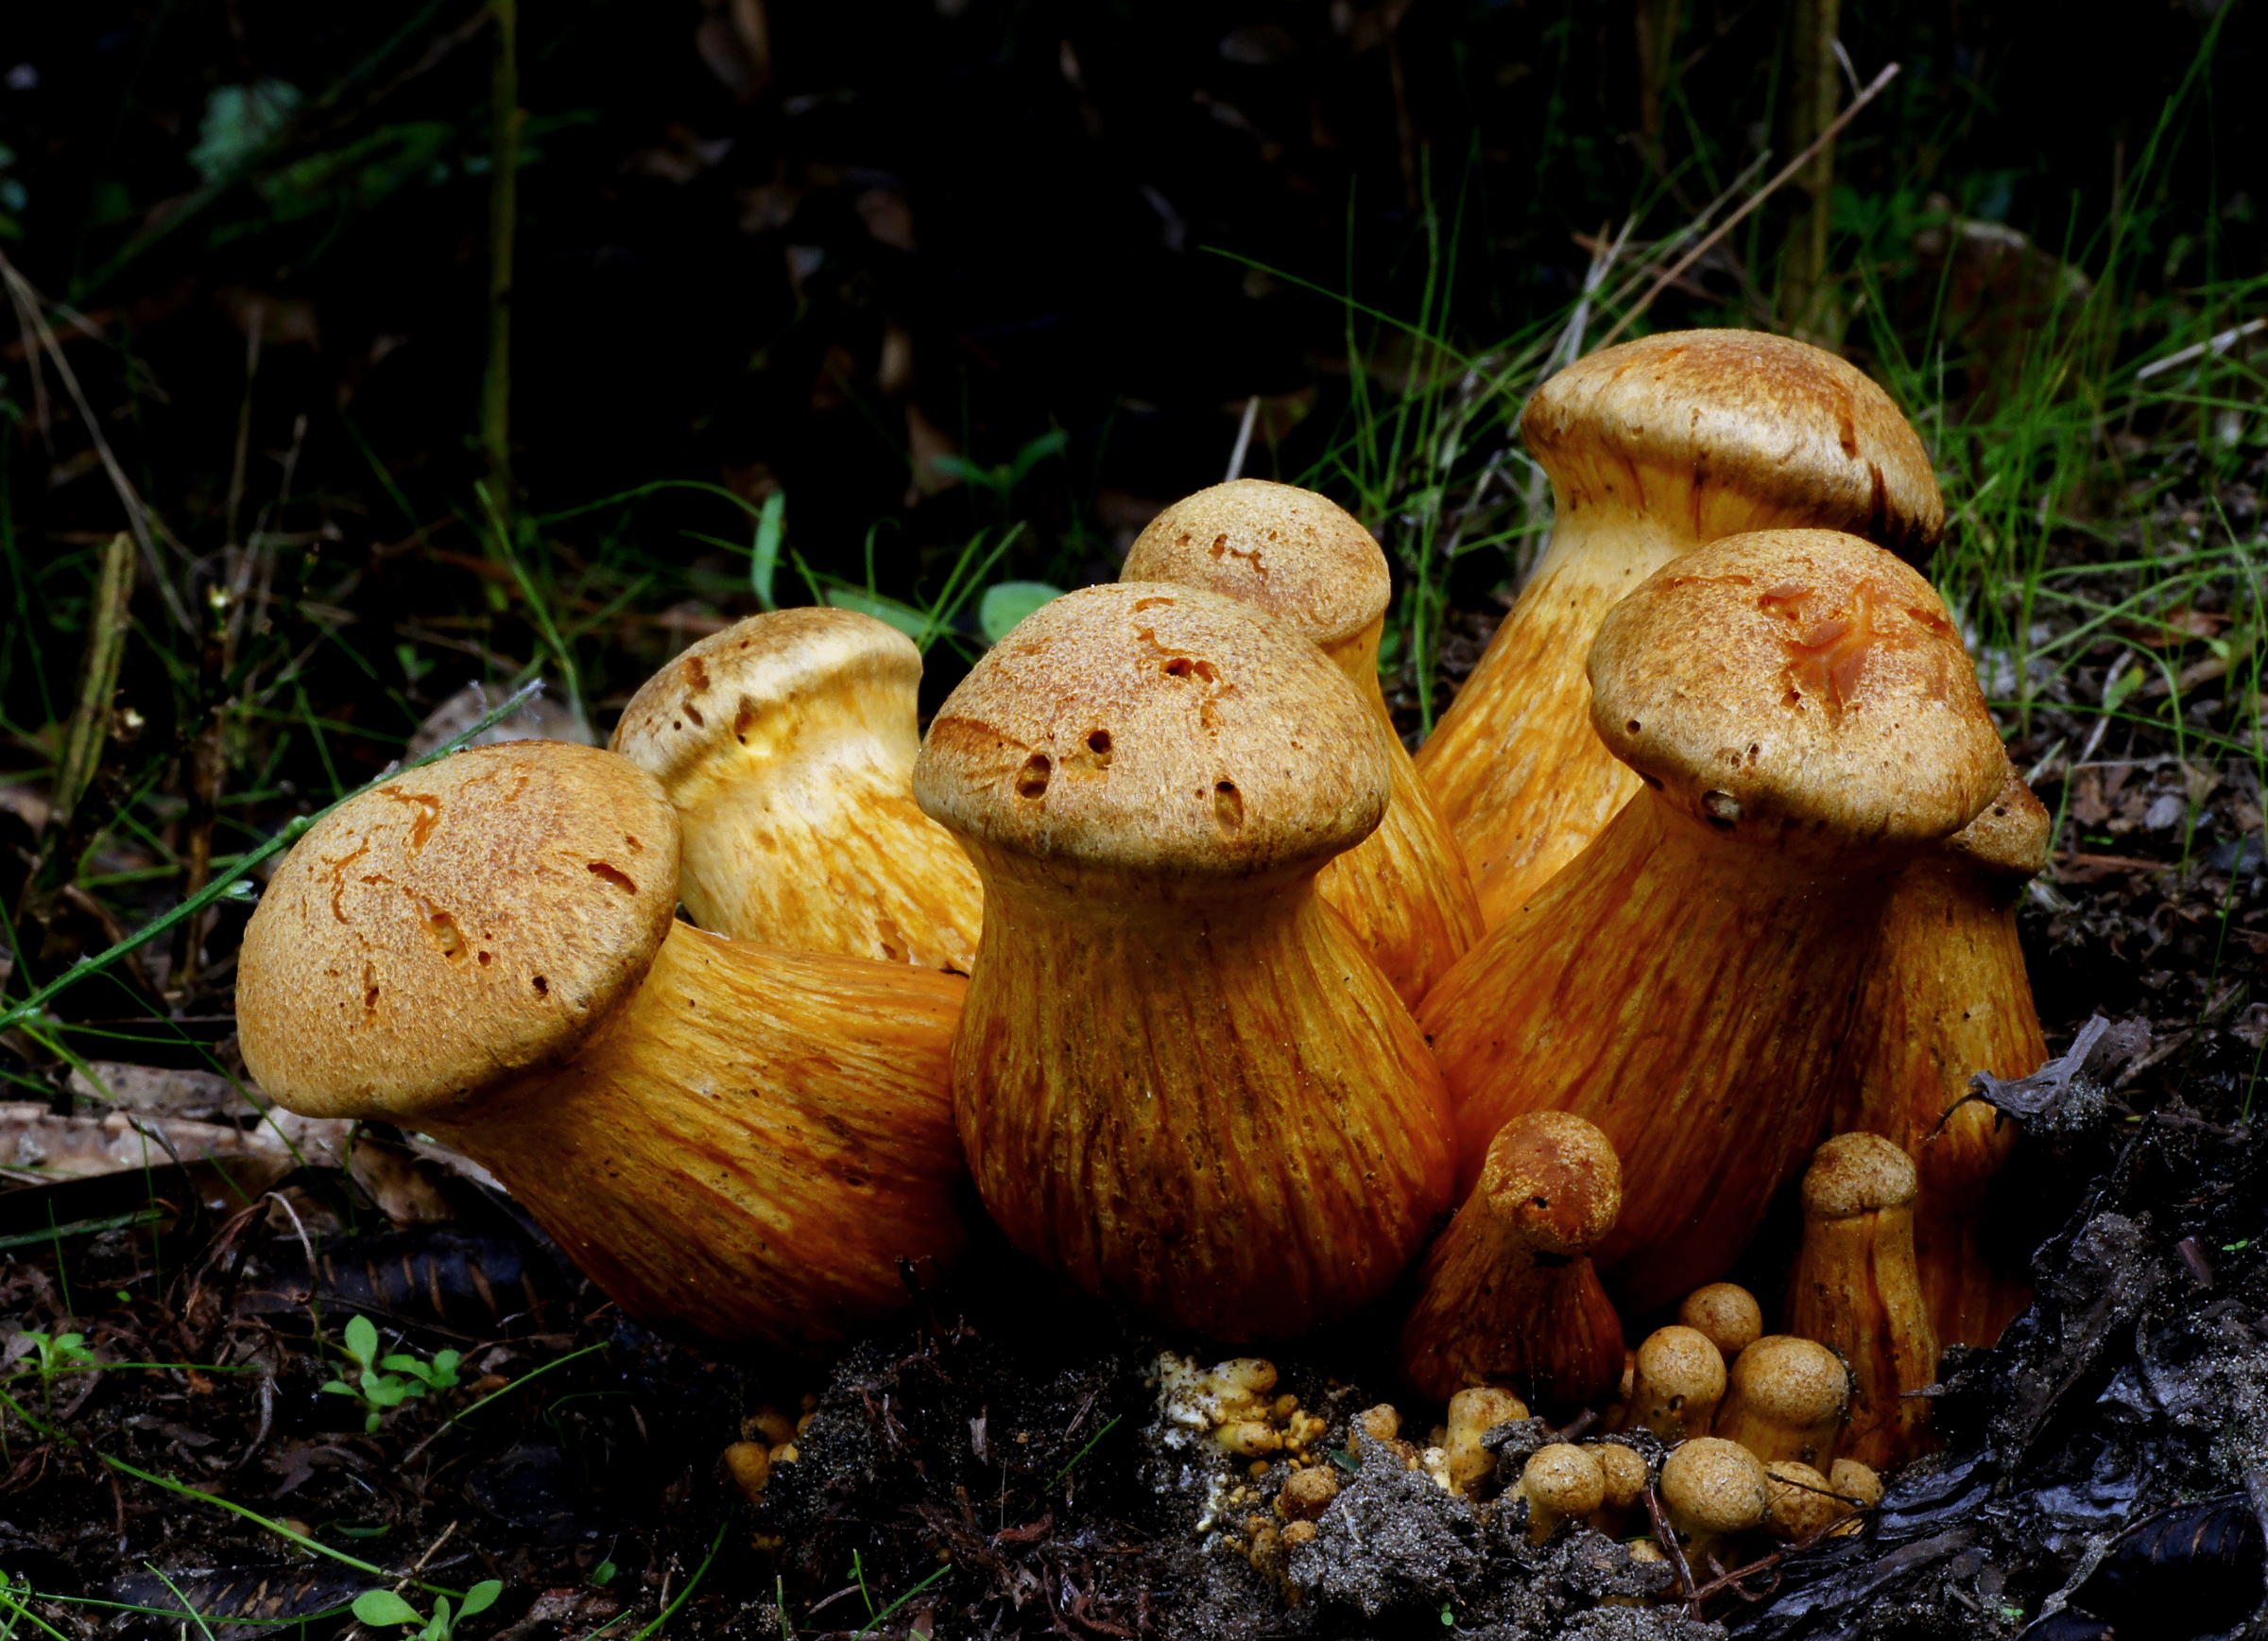
macro, autumn, mushroom, fungus, fungi, mushrooms, tamron, 90mm, woodland, sonydslra580, gymnopilus, agaric, bolete, gymnopilusspectabilis, agaricus, matsutake, oyster mushroom, edible mushroom, shiitake, medicinal mushroom, agaricomycetes, agaricaceae, champignon mushroom, penny bun, pleurotus eryngii